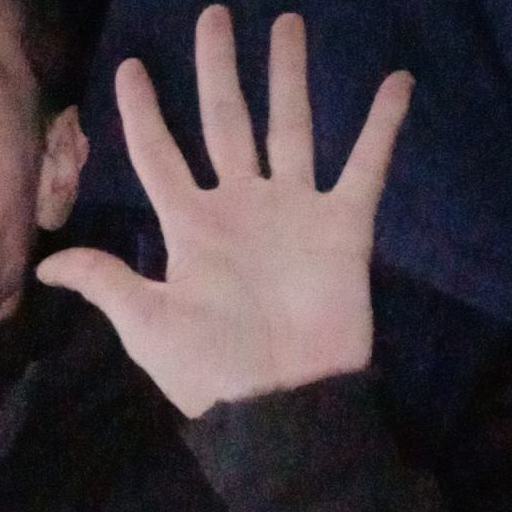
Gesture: palm